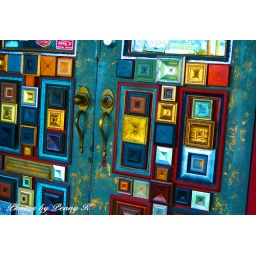
colorful door inviting you in to see what art lies within, and to grab a beer.